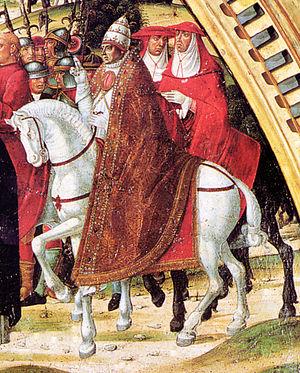
On appelle Grand Schisme d’Occident la crise pontificale qui touche le christianisme latin au tournant des XIVᵉ et XVᵉ siècles, divisant pendant quarante ans l'Europe chrétienne en deux courants rivaux.
Pierre Roger de Beaufort fut le 201ᵉ pape du 30 décembre 1370 à sa mort sous le nom de Grégoire XI. Il fut le dernier pape français.